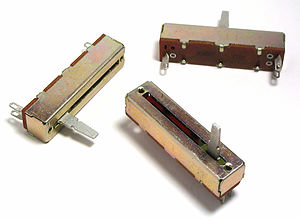
Potentiometer
Skydepotentiometre uden knapper.
Et potentiometer er indenfor elektronik en komponent – en tre-terminal resistor med en glidende kontakt, så potentiometret f.eks. kan fungere som en variabel spændingsdeler. Hvis kun to terminaler anvendes fungerer potentiometret som en variabel resistor også kendt som en variabel modstand, reguleringsmodstand, reostat.